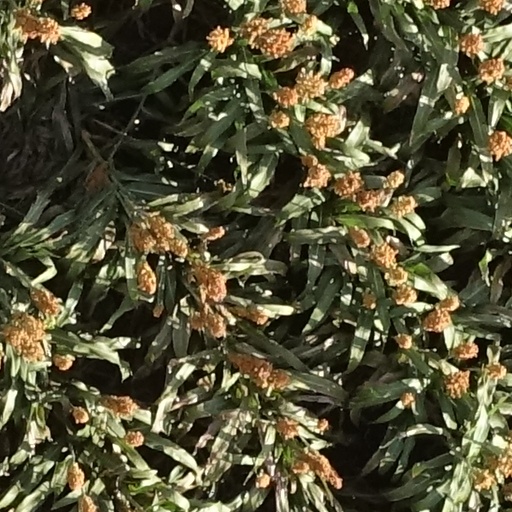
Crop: sorghum